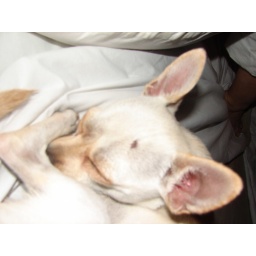
Myrtle point crater lake real estate houses in Oregon 2007 094